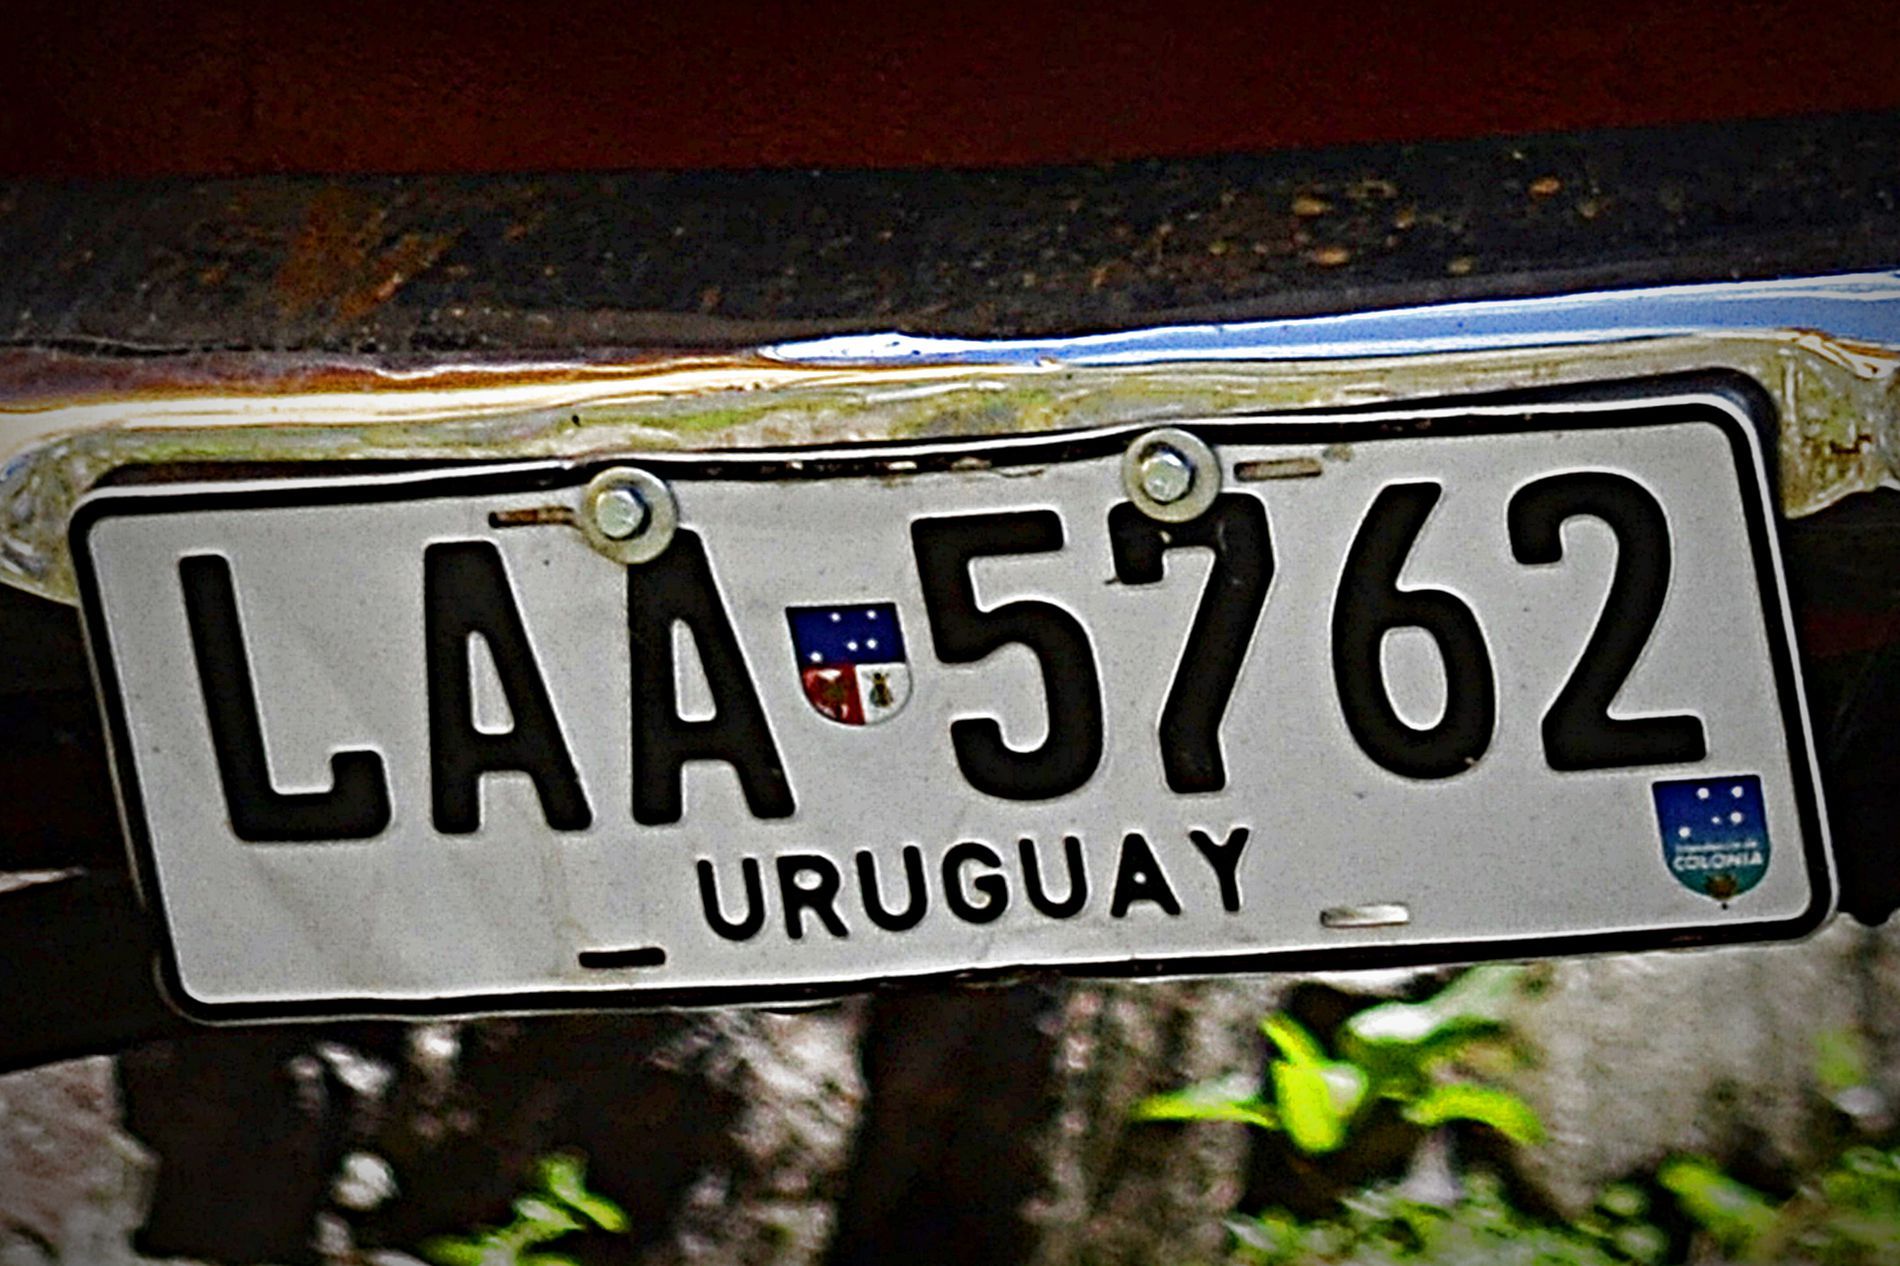
An Uruguayan license plate
An Uruguayan vehicle license plate with letters (LAA 5762) written on it. It is fixed to a vehicle by two bolts with a blurry background in natural daylight.
A landscape photo captured by a close-up zoom-in view focused on a Uruguayan vehicle license plate fixed to a vehicle with a blurry background in daylight. With a multicolor color palette for the whole scene. It inspires patriotism.
Labels: License Plate, Transportation, Vehicle, Text, Number, Symbol, Background, bolt